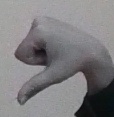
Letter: waw